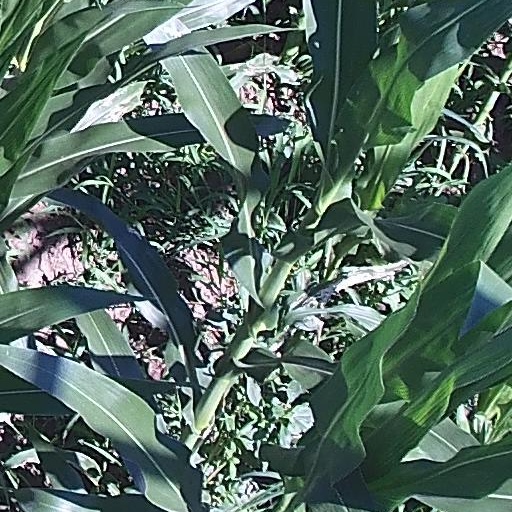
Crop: maize; corn